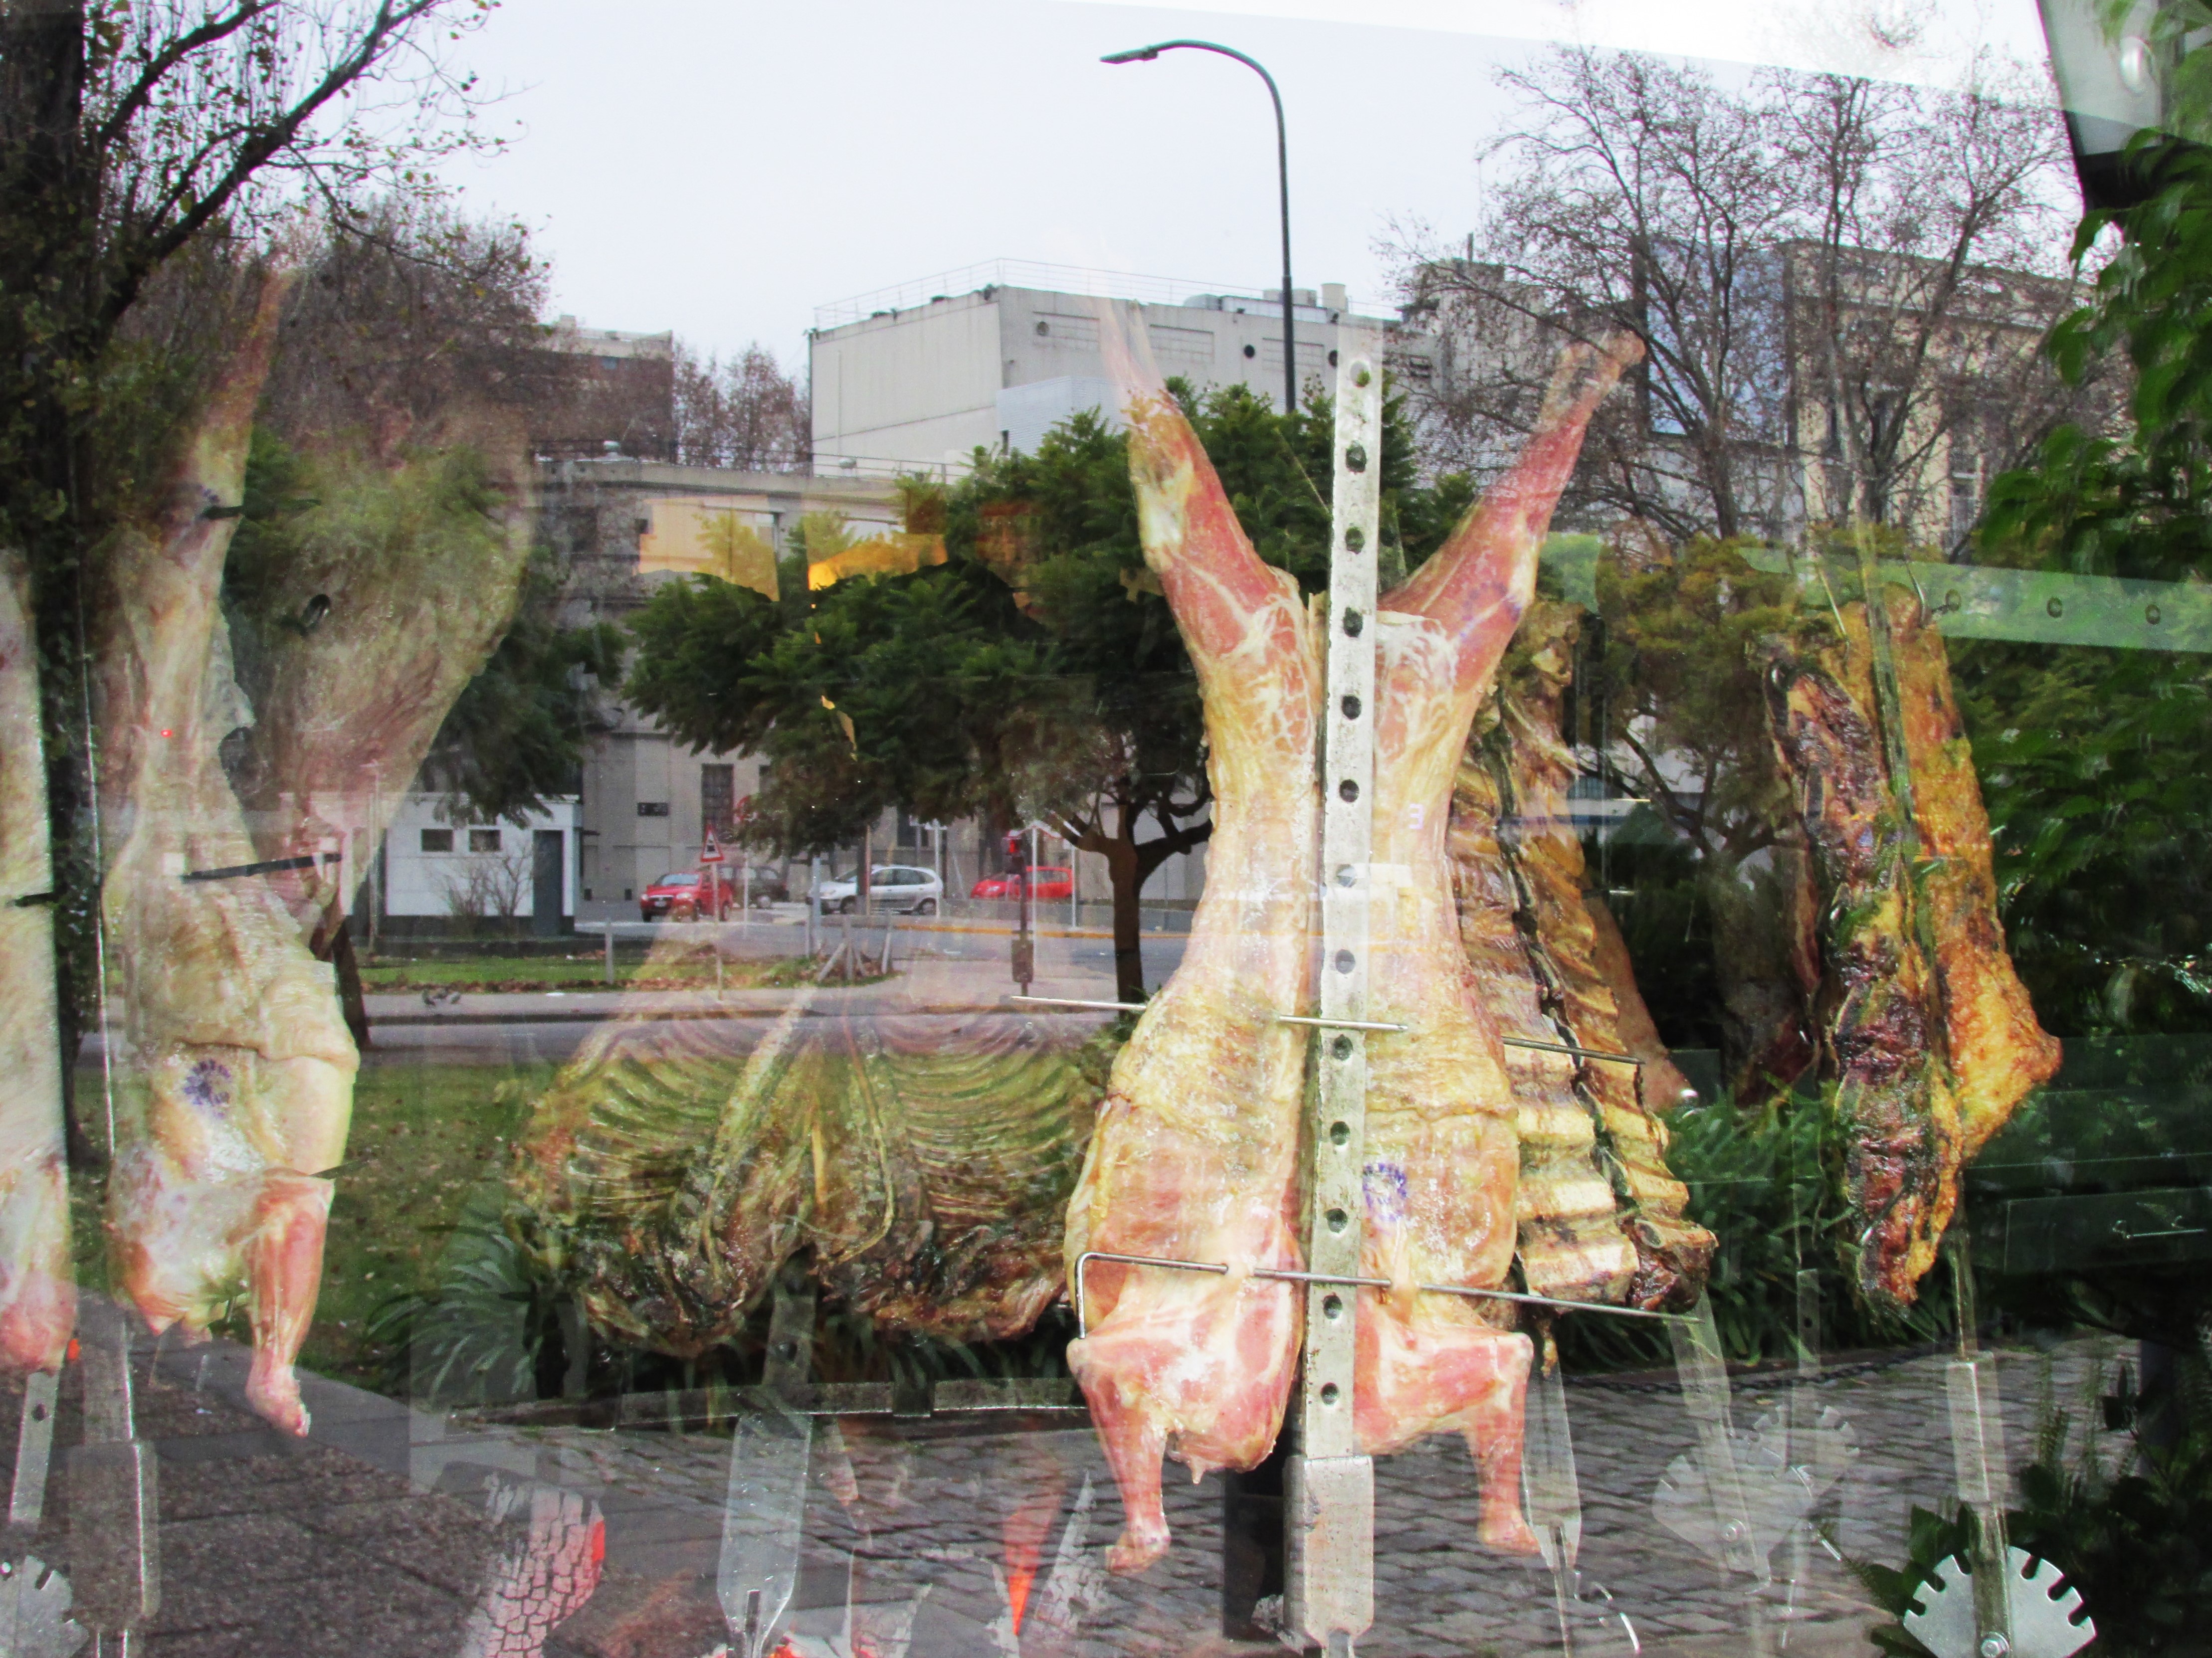
tree, art